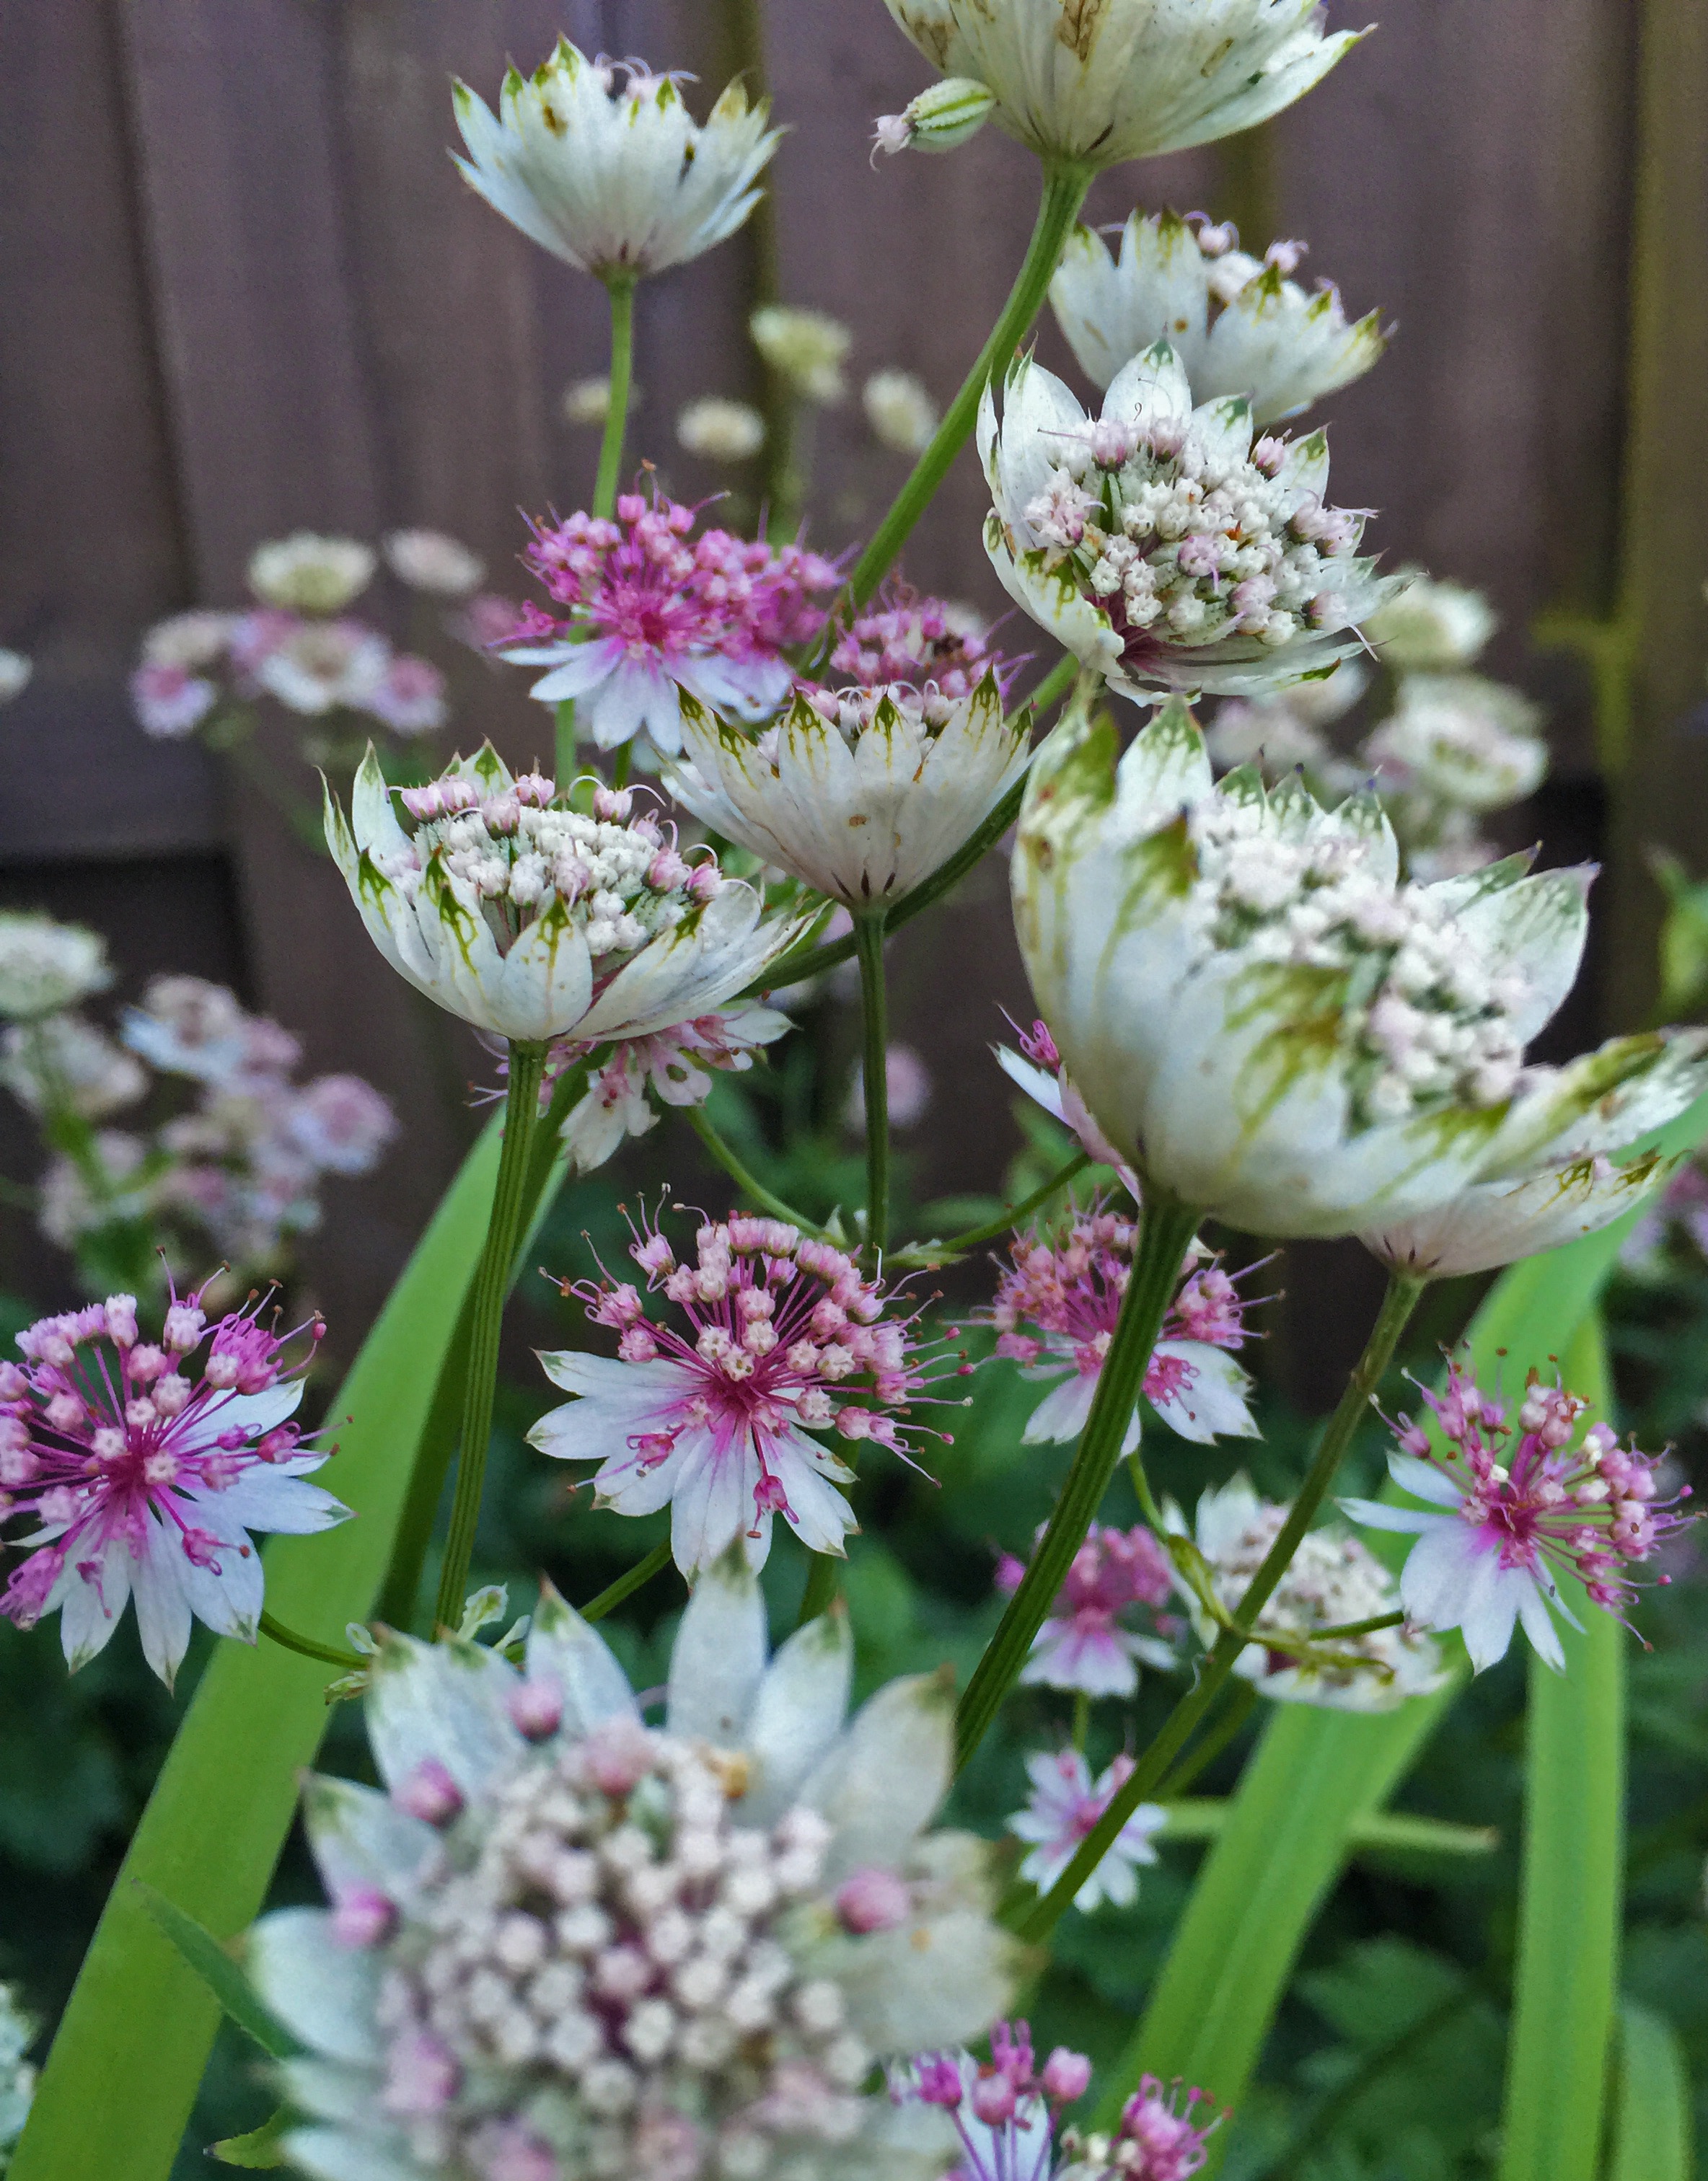
blossom, plant, flower, petal, herb, produce, botany, flora, wildflower, chives, floristry, flowering plant, daisy family, land plant, onion genus